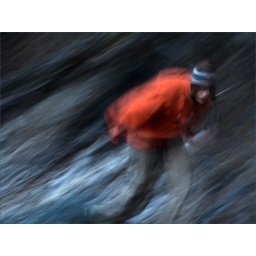
girl by water